The Debt (2015 film)

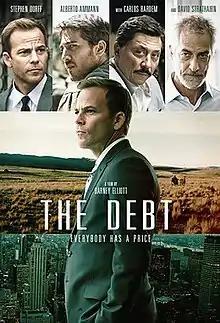
Film poster

The Debt (also known as "Oliver's Deal" or "The Deal") is a 2015 thriller drama film written and directed by Barney Elliott. It stars Stephen Dorff, Elsa Olivero, Amiel Cayo, and Marco Antonio Ramirez. Dorff plays an American hedge fund banker whose attempts to purchase the debts of Peruvian landowners affects the lives of several people, including a nurse (Maria), a stubborn farmer who refuses to sell his land (Cayo), and the farmer's son (Ramirez). It is an international co-production between Peru, Spain, and the United States.